The Tolkien Ensemble

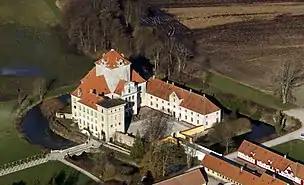
Gjorslev Castle, site of the ensemble's first concert, and described by Caspar Reiff as "a wonderful 'Lord of the Ring-ish' castle dating back to 1396"

Composer Caspar Reiff founded the Tolkien Ensemble in Copenhagen in autumn 1995. At that time, Reiff (1971) was studying guitar at the Royal Danish Academy of Music in Copenhagen. He formed an ensemble consisting of fellow students from the Academy and his former guitar teacher, the composer and musician Peter Hall (1946), LLCM (TD) London College of Music.